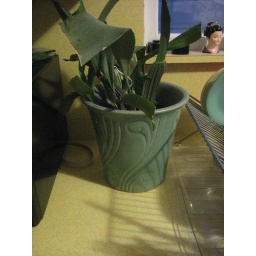
I have this pot in yellow -- the green looks so pretty with Sasha's yellow